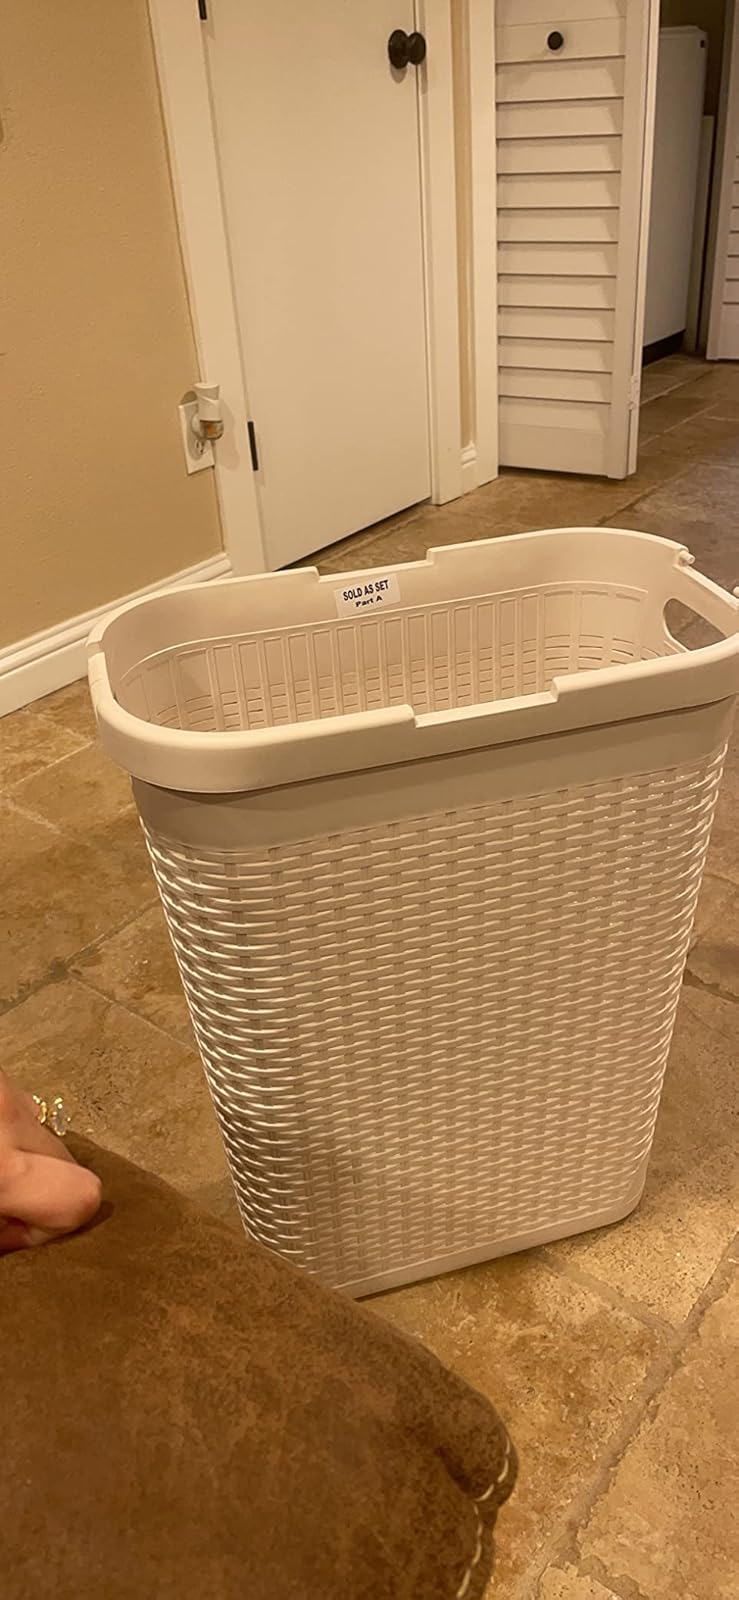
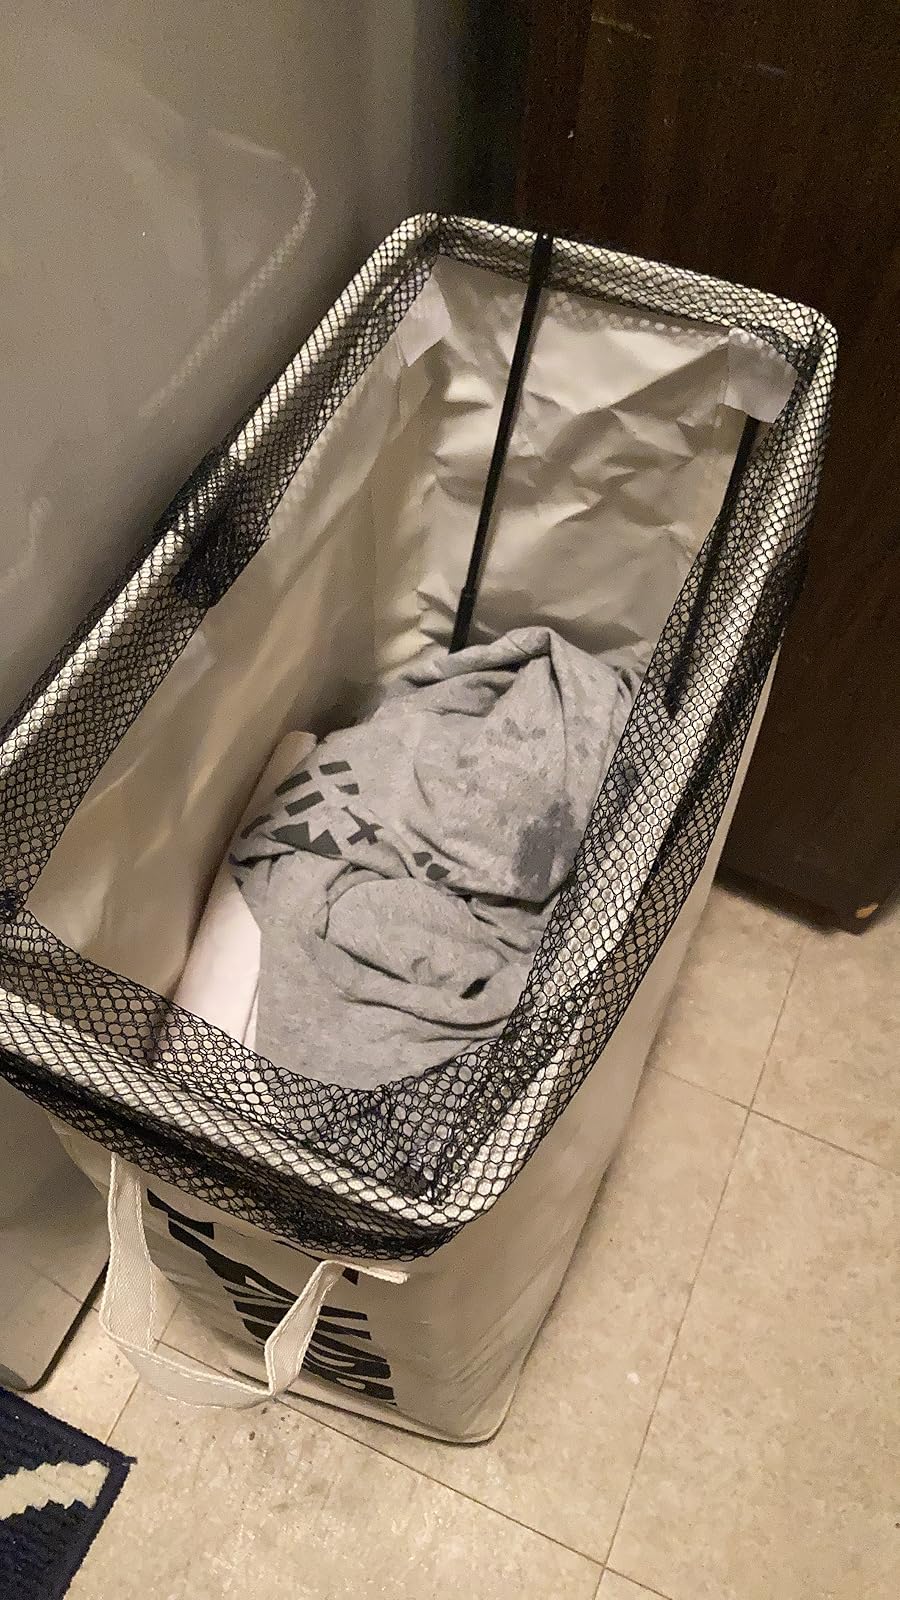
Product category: items_hamper
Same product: no